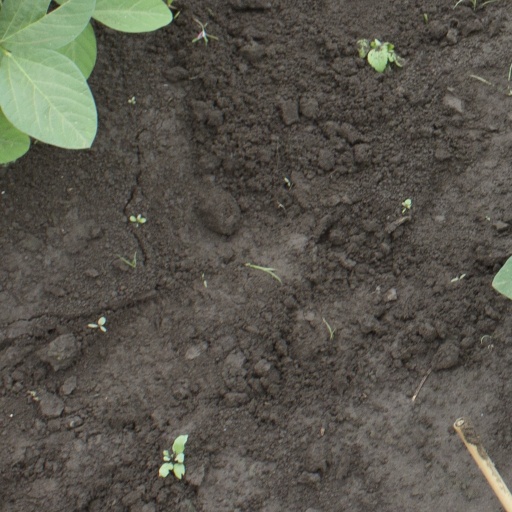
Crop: soybean